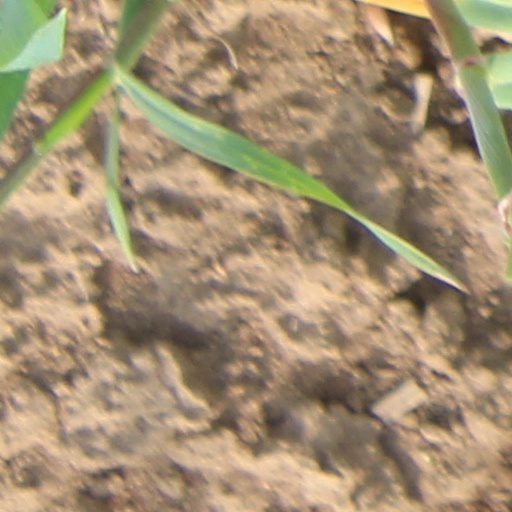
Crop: wheat